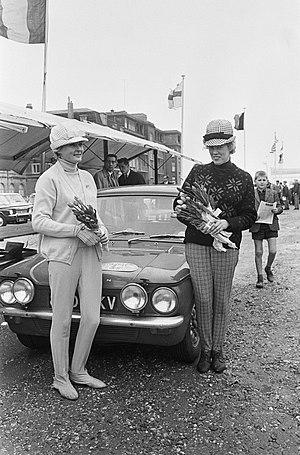
Le Rallye des Tulipes, dont la première édition remonte à 1949, est la plus ancienne compétition de rallyes organisée aux Pays-Bas.